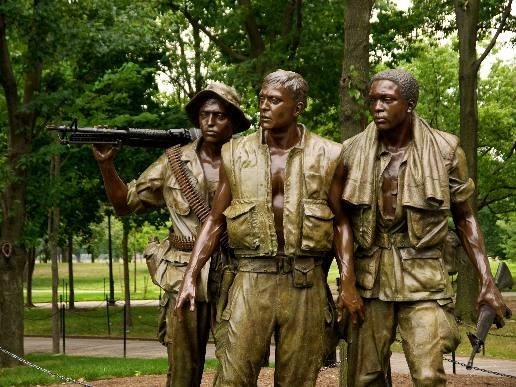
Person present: No